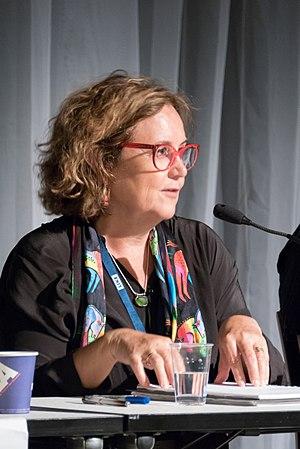
Kathleen Ann Goonan, née le 14 mai 1952 à Cincinnati dans l'Ohio, est une romancière américaine de science-fiction. Elle a obtenu le prix John-Wood-Campbell Memorial en 2008 pour son roman In War Times.